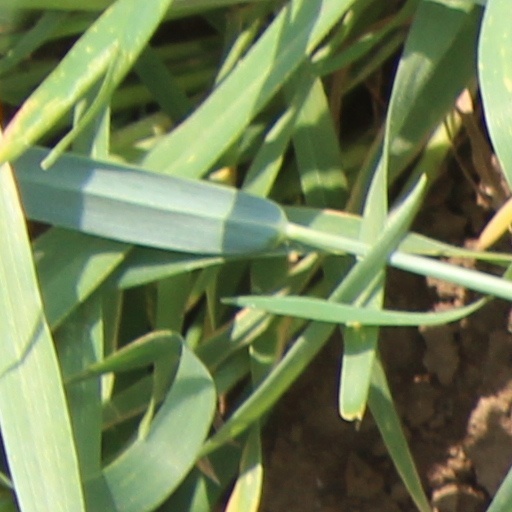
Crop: wheat